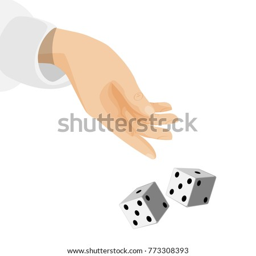
human hand with sleeve and dice that drop down